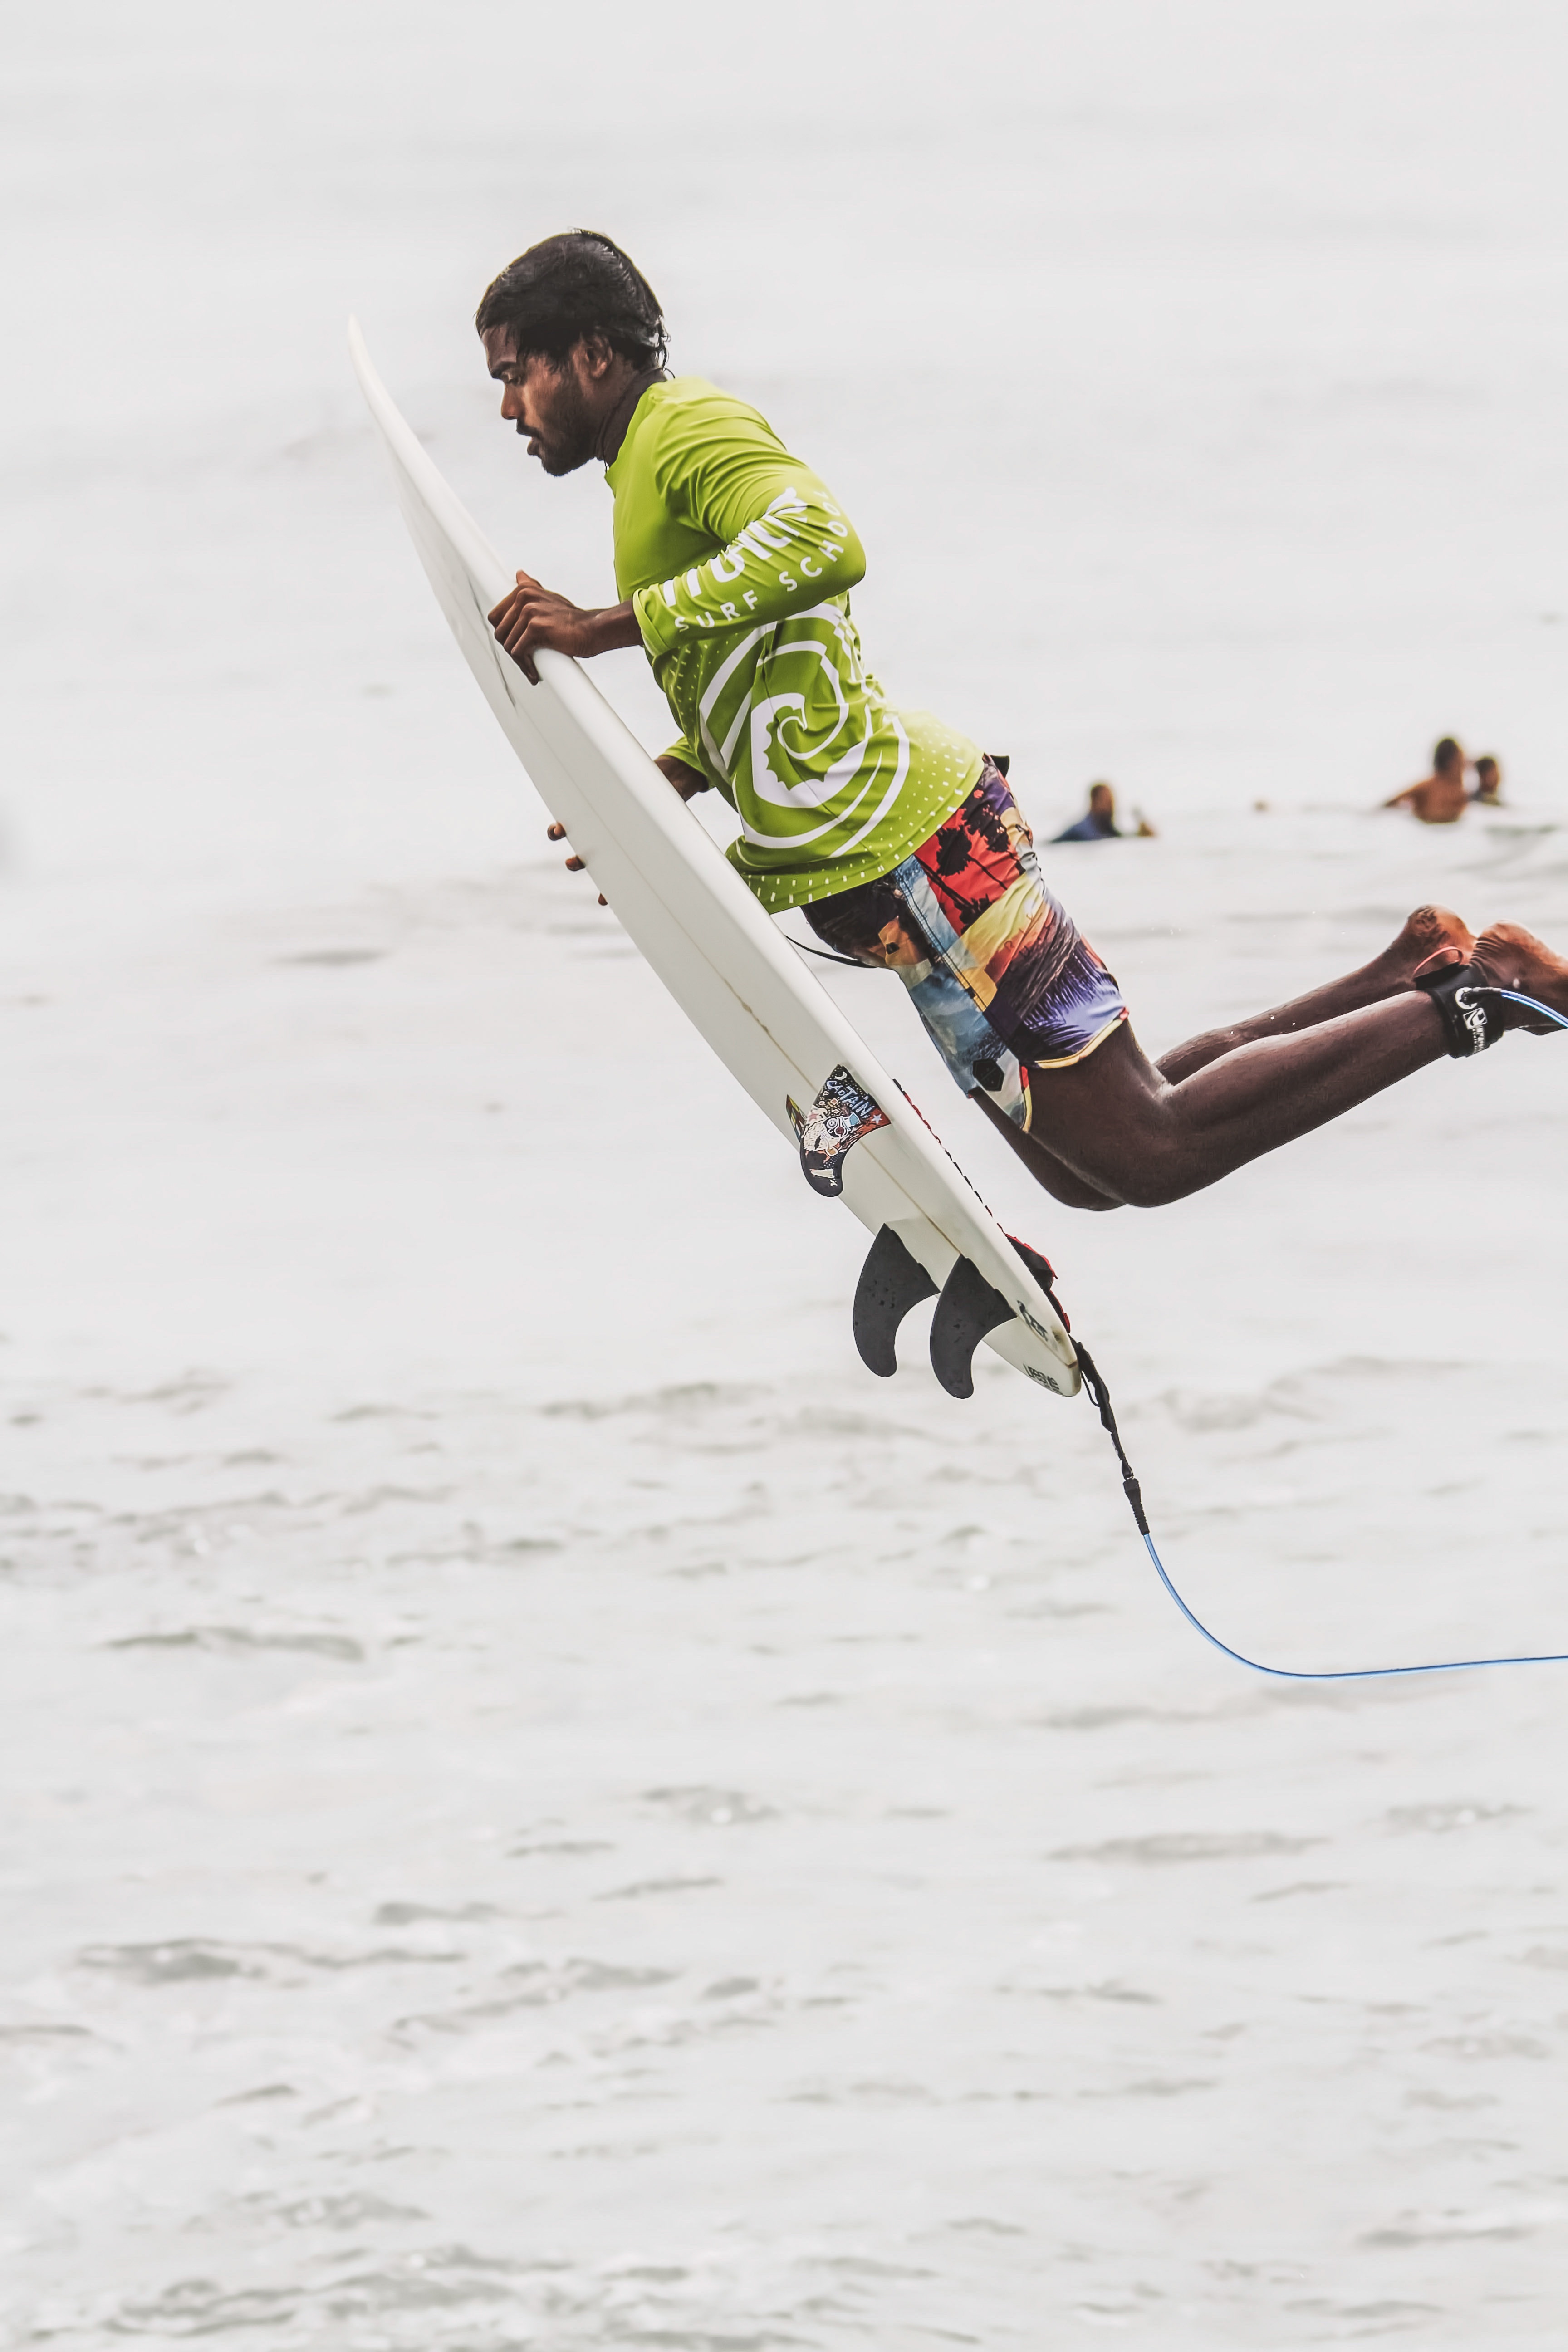
extreme sport, skiing, wakeboarding, winter sport, sports, downhill, ski, ski equipment, waterskiing, alpine skiing, boardsport, surfing equipment and supplies, surface water sports, individual sports, towed water sport, slalom skiing